Abyssus

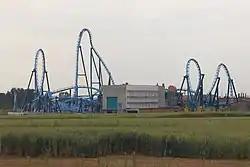

Abyssus is a steel launched roller coaster at Energylandia in Zator, Poland. The coaster officially opened as the headlining attraction in the new Aqualantis park area on July 14, 2021, after its opening was delayed by over a year due to the impact of the COVID-19 pandemic. Abyssus is a Shockwave model manufactured by Vekoma and represents Energylandia’s 17th roller coaster to date.